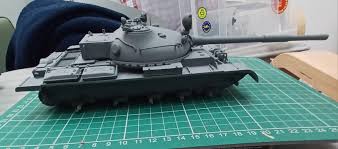
Label: T-62